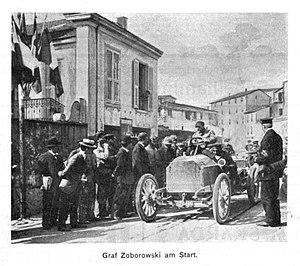
La Course de côte Nice - La Turbie était une compétition automobile disputée fin-mars début-avril avant-guerre, inaugurant "traditionnellement" la saison européenne de courses de côte et organisée par l'Automobile Club de Nice. Elle fut créée par Paul Meyan.